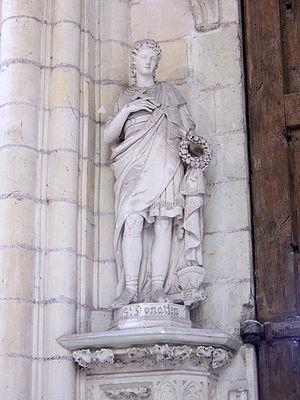
Statue de Saint Donatien à gauche du portail principal de la Cathédrale Saint-Pierre-et-Saint-Paul de Nantes.
Donatien de Nantes associé à son frère Rogatien sont deux jeunes chrétiens martyrs. Selon la tradition chrétienne, ils sont suppliciés à Nantes, durant le règne de l'empereur Maximien, sans doute en 304, pour n'avoir pas voulu renier leur foi. Ils sont couramment appelés les Enfants nantais.